Uxbridge station (Ontario)

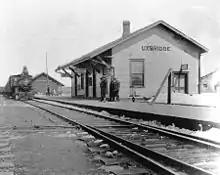
Original T&NR station of 1871

The Toronto and Nipissing Railway originally built a narrow gauge line in the late 1860s, with service between Toronto and Uxbridge commencing in 1871. In late 1880 the line was converted to standard gauge and soon after this, due to financial reasons, was sold to the Midland Railway in 1881. The line was then firstly leased to the Grand Trunk Railway in 1884; eventually purchased by them in 1894; and finally transferred to Canadian National Railways in 1923.